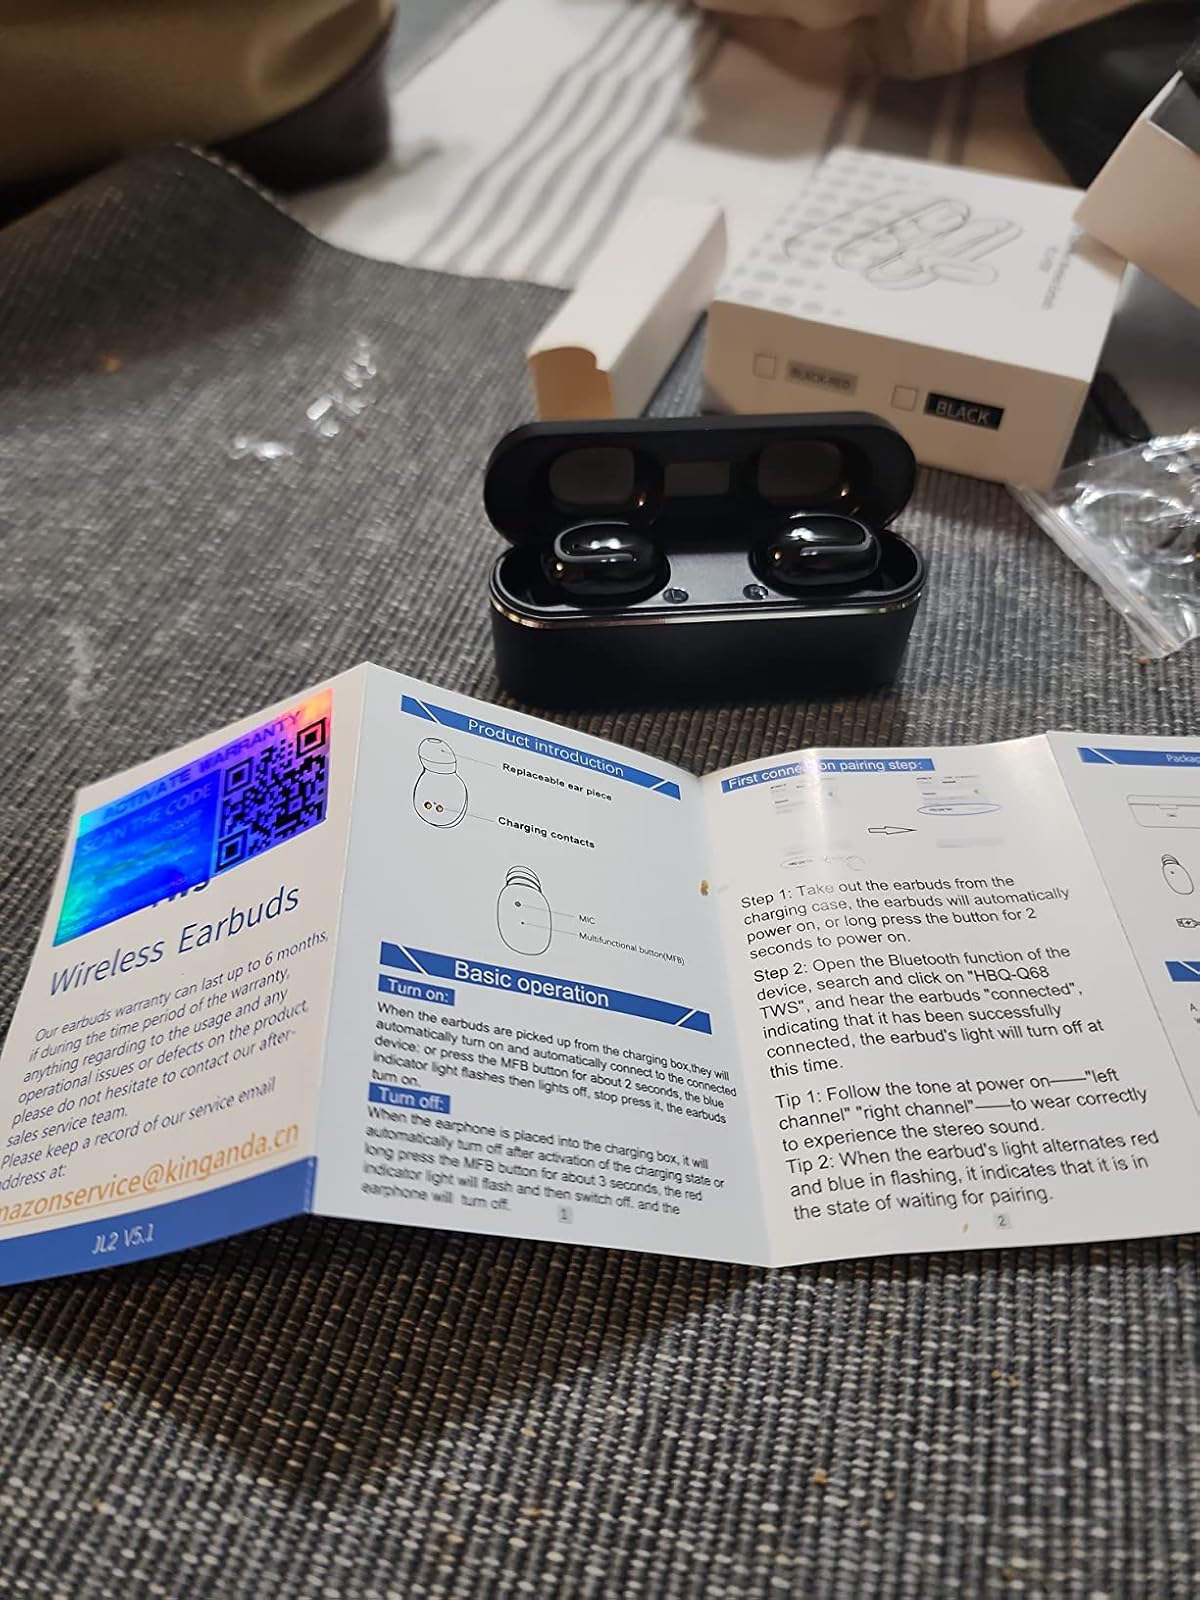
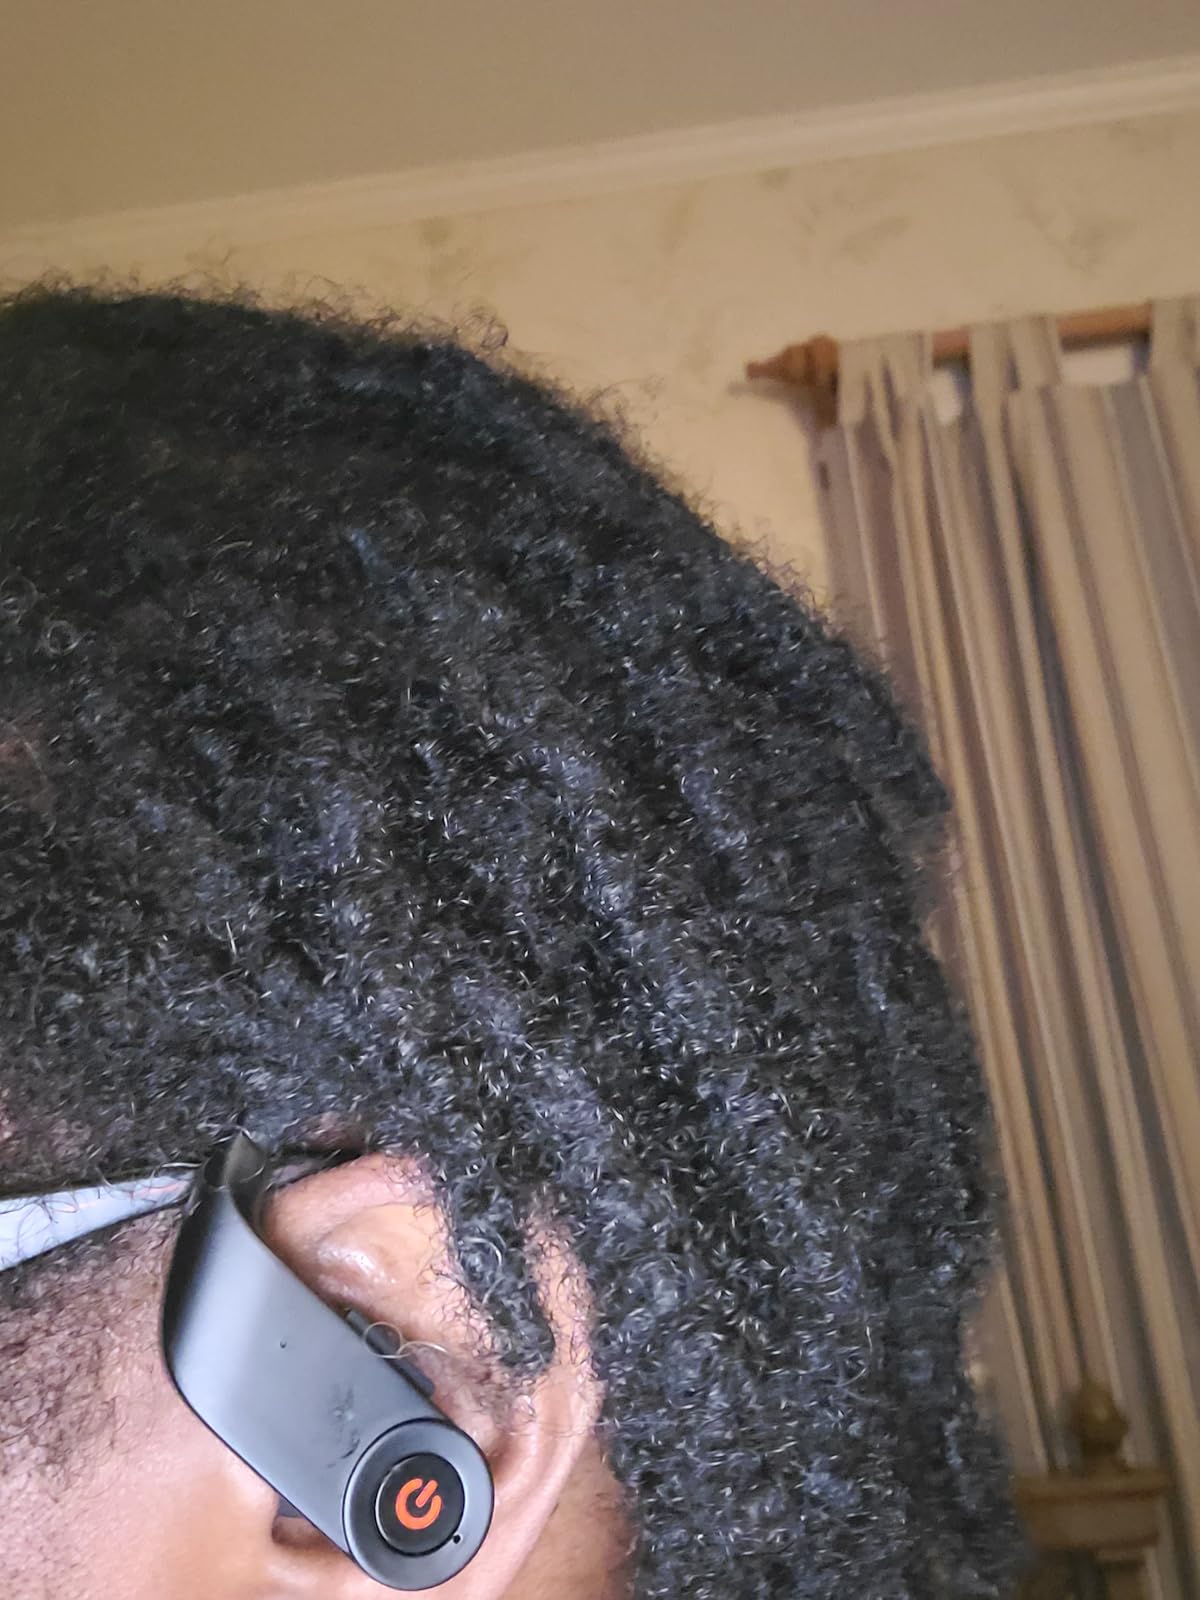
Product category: earbuds
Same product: no